1990–91 Southampton F.C. season

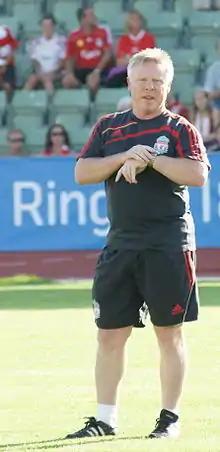
Having made just three substitute appearances since his arrival in January, Sammy Lee left on a free transfer to Bolton Wanderers at the beginning of the 1990–91 season.

Having led Southampton to their highest league finish since his arrival as manager, Chris Nicholl opted not to make any new signings during the summer 1990 transfer window. However, there were several players who left the club ahead of the 1990–91 campaign, all moving to Third Division sides in August 1990: centre-back Mark Blake, who had been with the club since 1984 but struggled to establish his place in the first team, was sold to Shrewsbury Town for a fee of £100,000; midfielder Graham Baker, who had made just shy of 200 appearances for the Saints over two tenures totalling nine years, left on a free transfer for Fulham; and right-back Gerry Forrest, who had lost his place in the team following a serious injury in 1989, moved back to his former club Rotherham United on a free transfer. Sammy Lee was released to Bolton Wanderers in October.